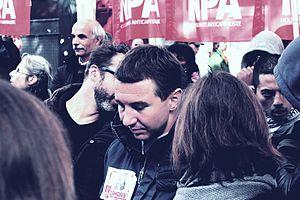
Olivier Besancenot [ɔlivje bəzɑ̃sno], né le 18 avril 1974 à Levallois-Perret, est un homme politique français d'extrême gauche.